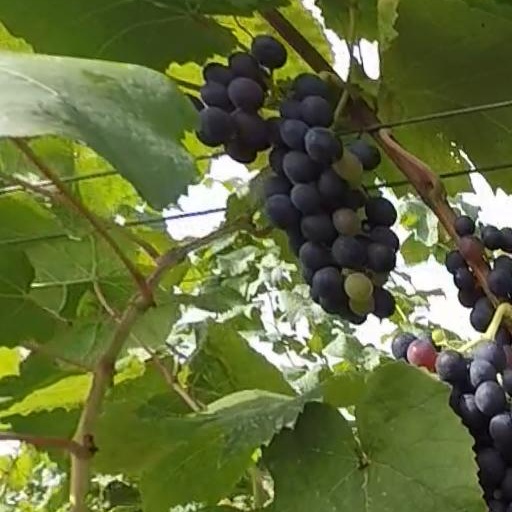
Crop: grape